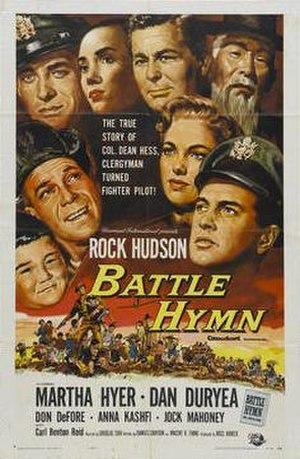
Les Ailes de l'espérance est un film américain réalisé par Douglas Sirk en 1956, sorti en 1957.